Zia Cooke

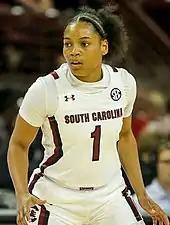
Cooke with South Carolina in 2019

On November 13, 2019, Cooke scored a freshman season-high 27 points with seven rebounds for South Carolina in a 75–49 win against Dayton. She averaged 12.1 points and 2.9 rebounds per game as a freshman, helping her team achieve a 32–1 record and a No. 1 national ranking. Cooke set a program record for games started by a freshman (33), and was selected to the Southeastern Conference (SEC) All-Freshman Team. On December 31, 2020, she recorded a sophomore season-high 26 points in a 75–59 victory over Florida. On April 2, 2021, at the Final Four of the NCAA tournament, Cooke scored a team-high 25 points in a 66–65 loss to Stanford. As a sophomore, she averaged 15.9 points, three rebounds and two assists per game, receiving First Team All-SEC honors. In her junior season, Cooke was named to the Second Team All-SEC.